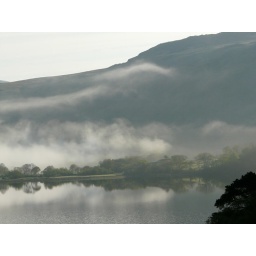
Wonderful cloud and mist effects on the water in early mornings